Four-engined jet aircraft

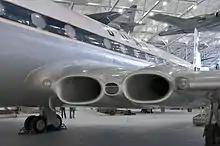
Intakes leading into the buried engines of a de Havilland Comet 4

Jet aircraft can also be designed with engines buried within the aircraft structure. The de Havilland Comet incorporated four turbojets buried inside its wing roots, the most common location for buried engines. This design reduces both drag and the risk of ingesting foreign objects, but increases the difficulty of maintenance and complicates the wing structure. The Northrop Grumman B-2 Spirit stealth strategic bomber has all four turbofans buried within its wing (as a flying wing, the wing is the main structural component). This reduces the heat signature of the engines by concealing the fans and minimizing the exhaust signature.